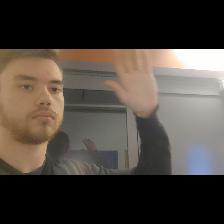
Label: Human